Poetry

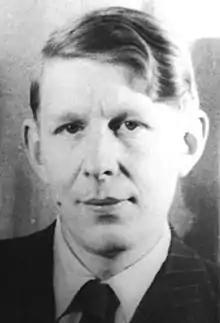
W. H. Auden

Sonnets are particularly associated with high poetic diction, vivid imagery, and romantic love, largely due to the influence of Petrarch as well as of early English practitioners such as Edmund Spenser (who gave his name to the Spenserian sonnet), Michael Drayton, and Shakespeare, whose sonnets are among the most famous in English poetry, with twenty being included in the "Oxford Book of English Verse". However, the twists and turns associated with the "volta" allow for a logical flexibility applicable to many subjects. Poets from the earliest centuries of the sonnet to the present have used the form to address topics related to politics (John Milton, Percy Bysshe Shelley, Claude McKay), theology (John Donne, Gerard Manley Hopkins), war (Wilfred Owen, E. E. Cummings), and gender and sexuality (Carol Ann Duffy). Further, postmodern authors such as Ted Berrigan and John Berryman have challenged the traditional definitions of the sonnet form, rendering entire sequences of "sonnets" that often lack rhyme, a clear logical progression, or even a consistent count of fourteen lines.